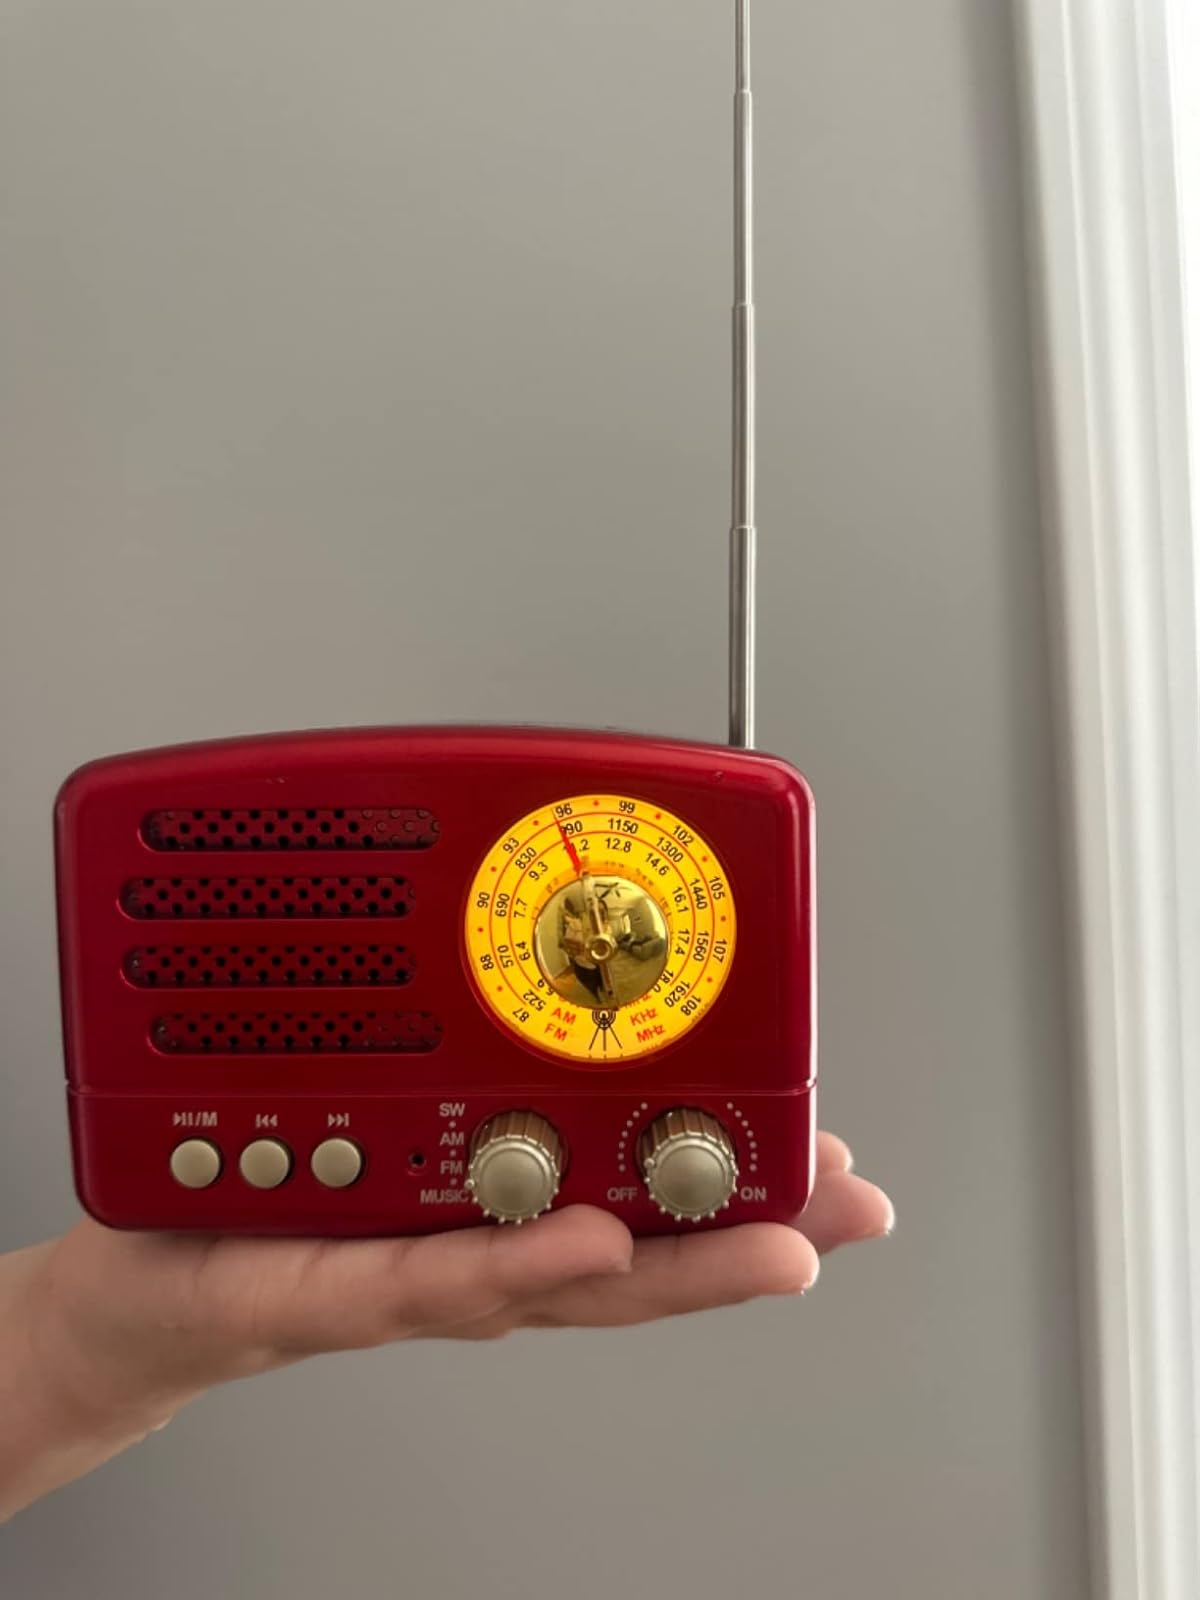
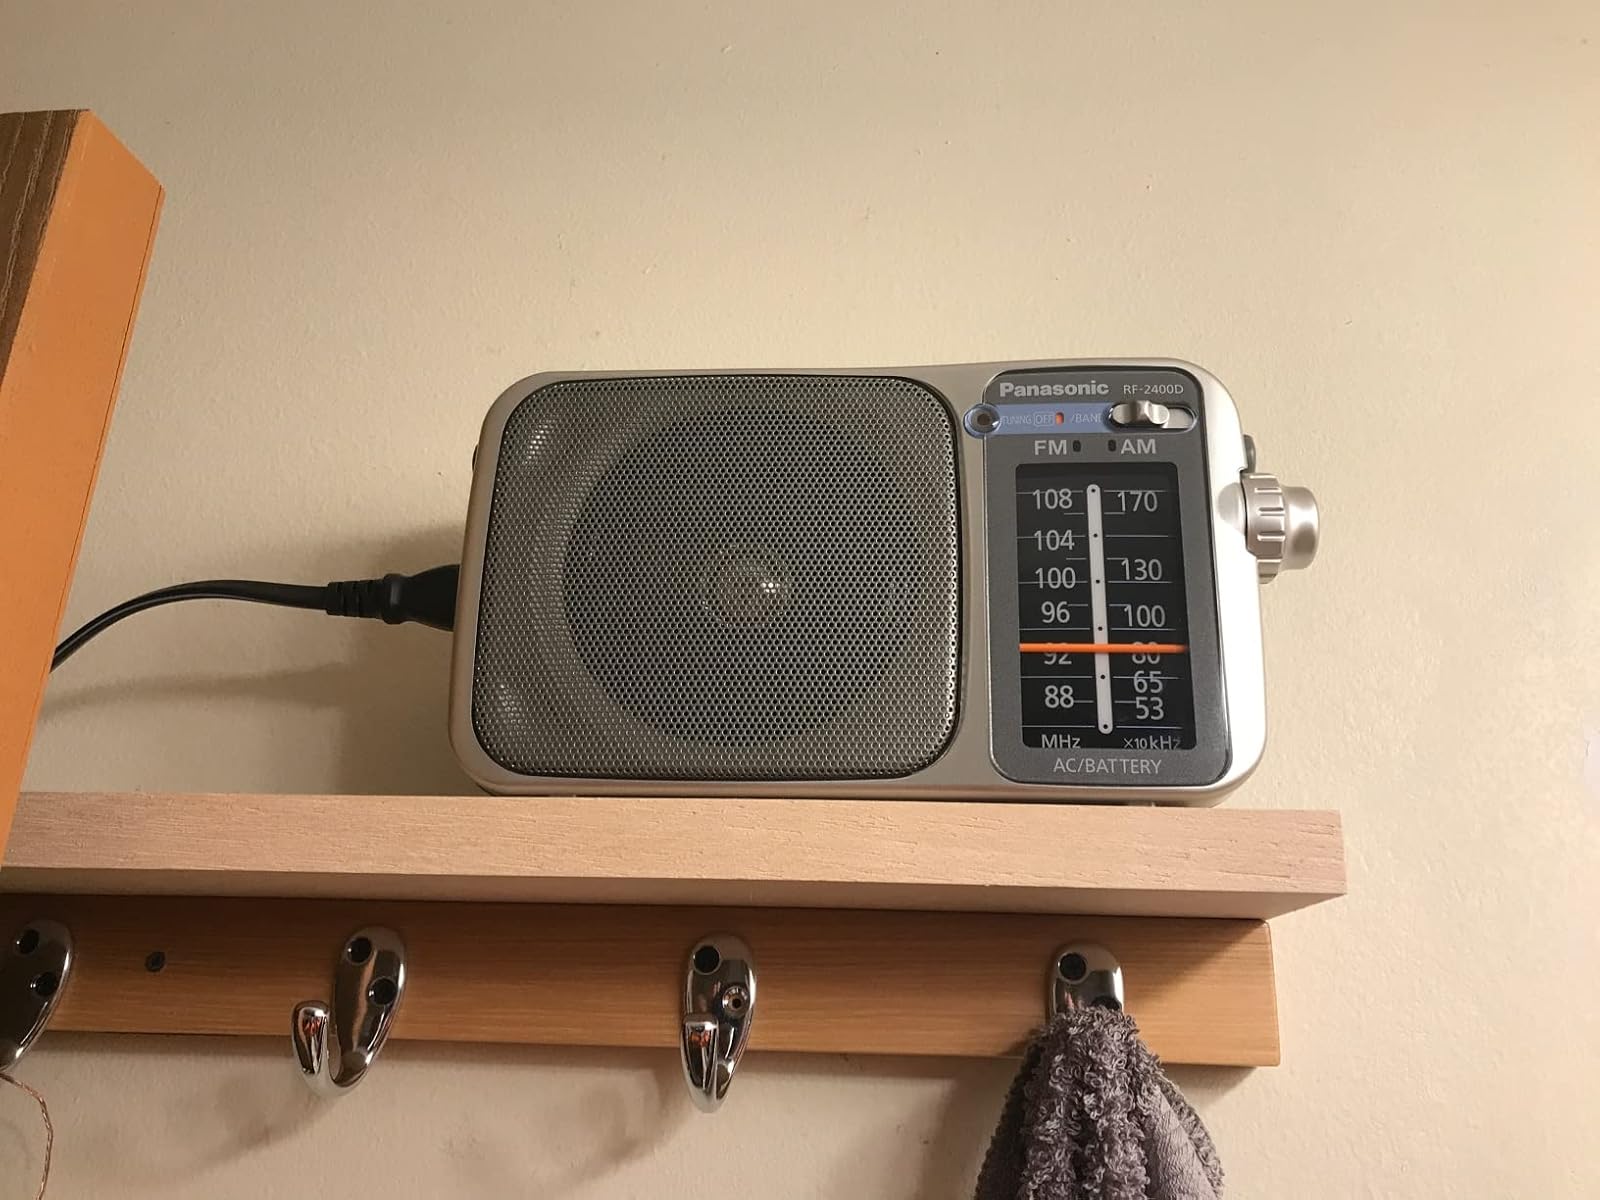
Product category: radio
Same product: no